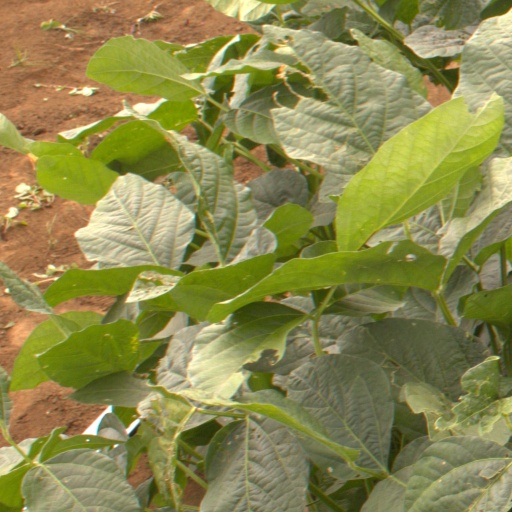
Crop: soybean